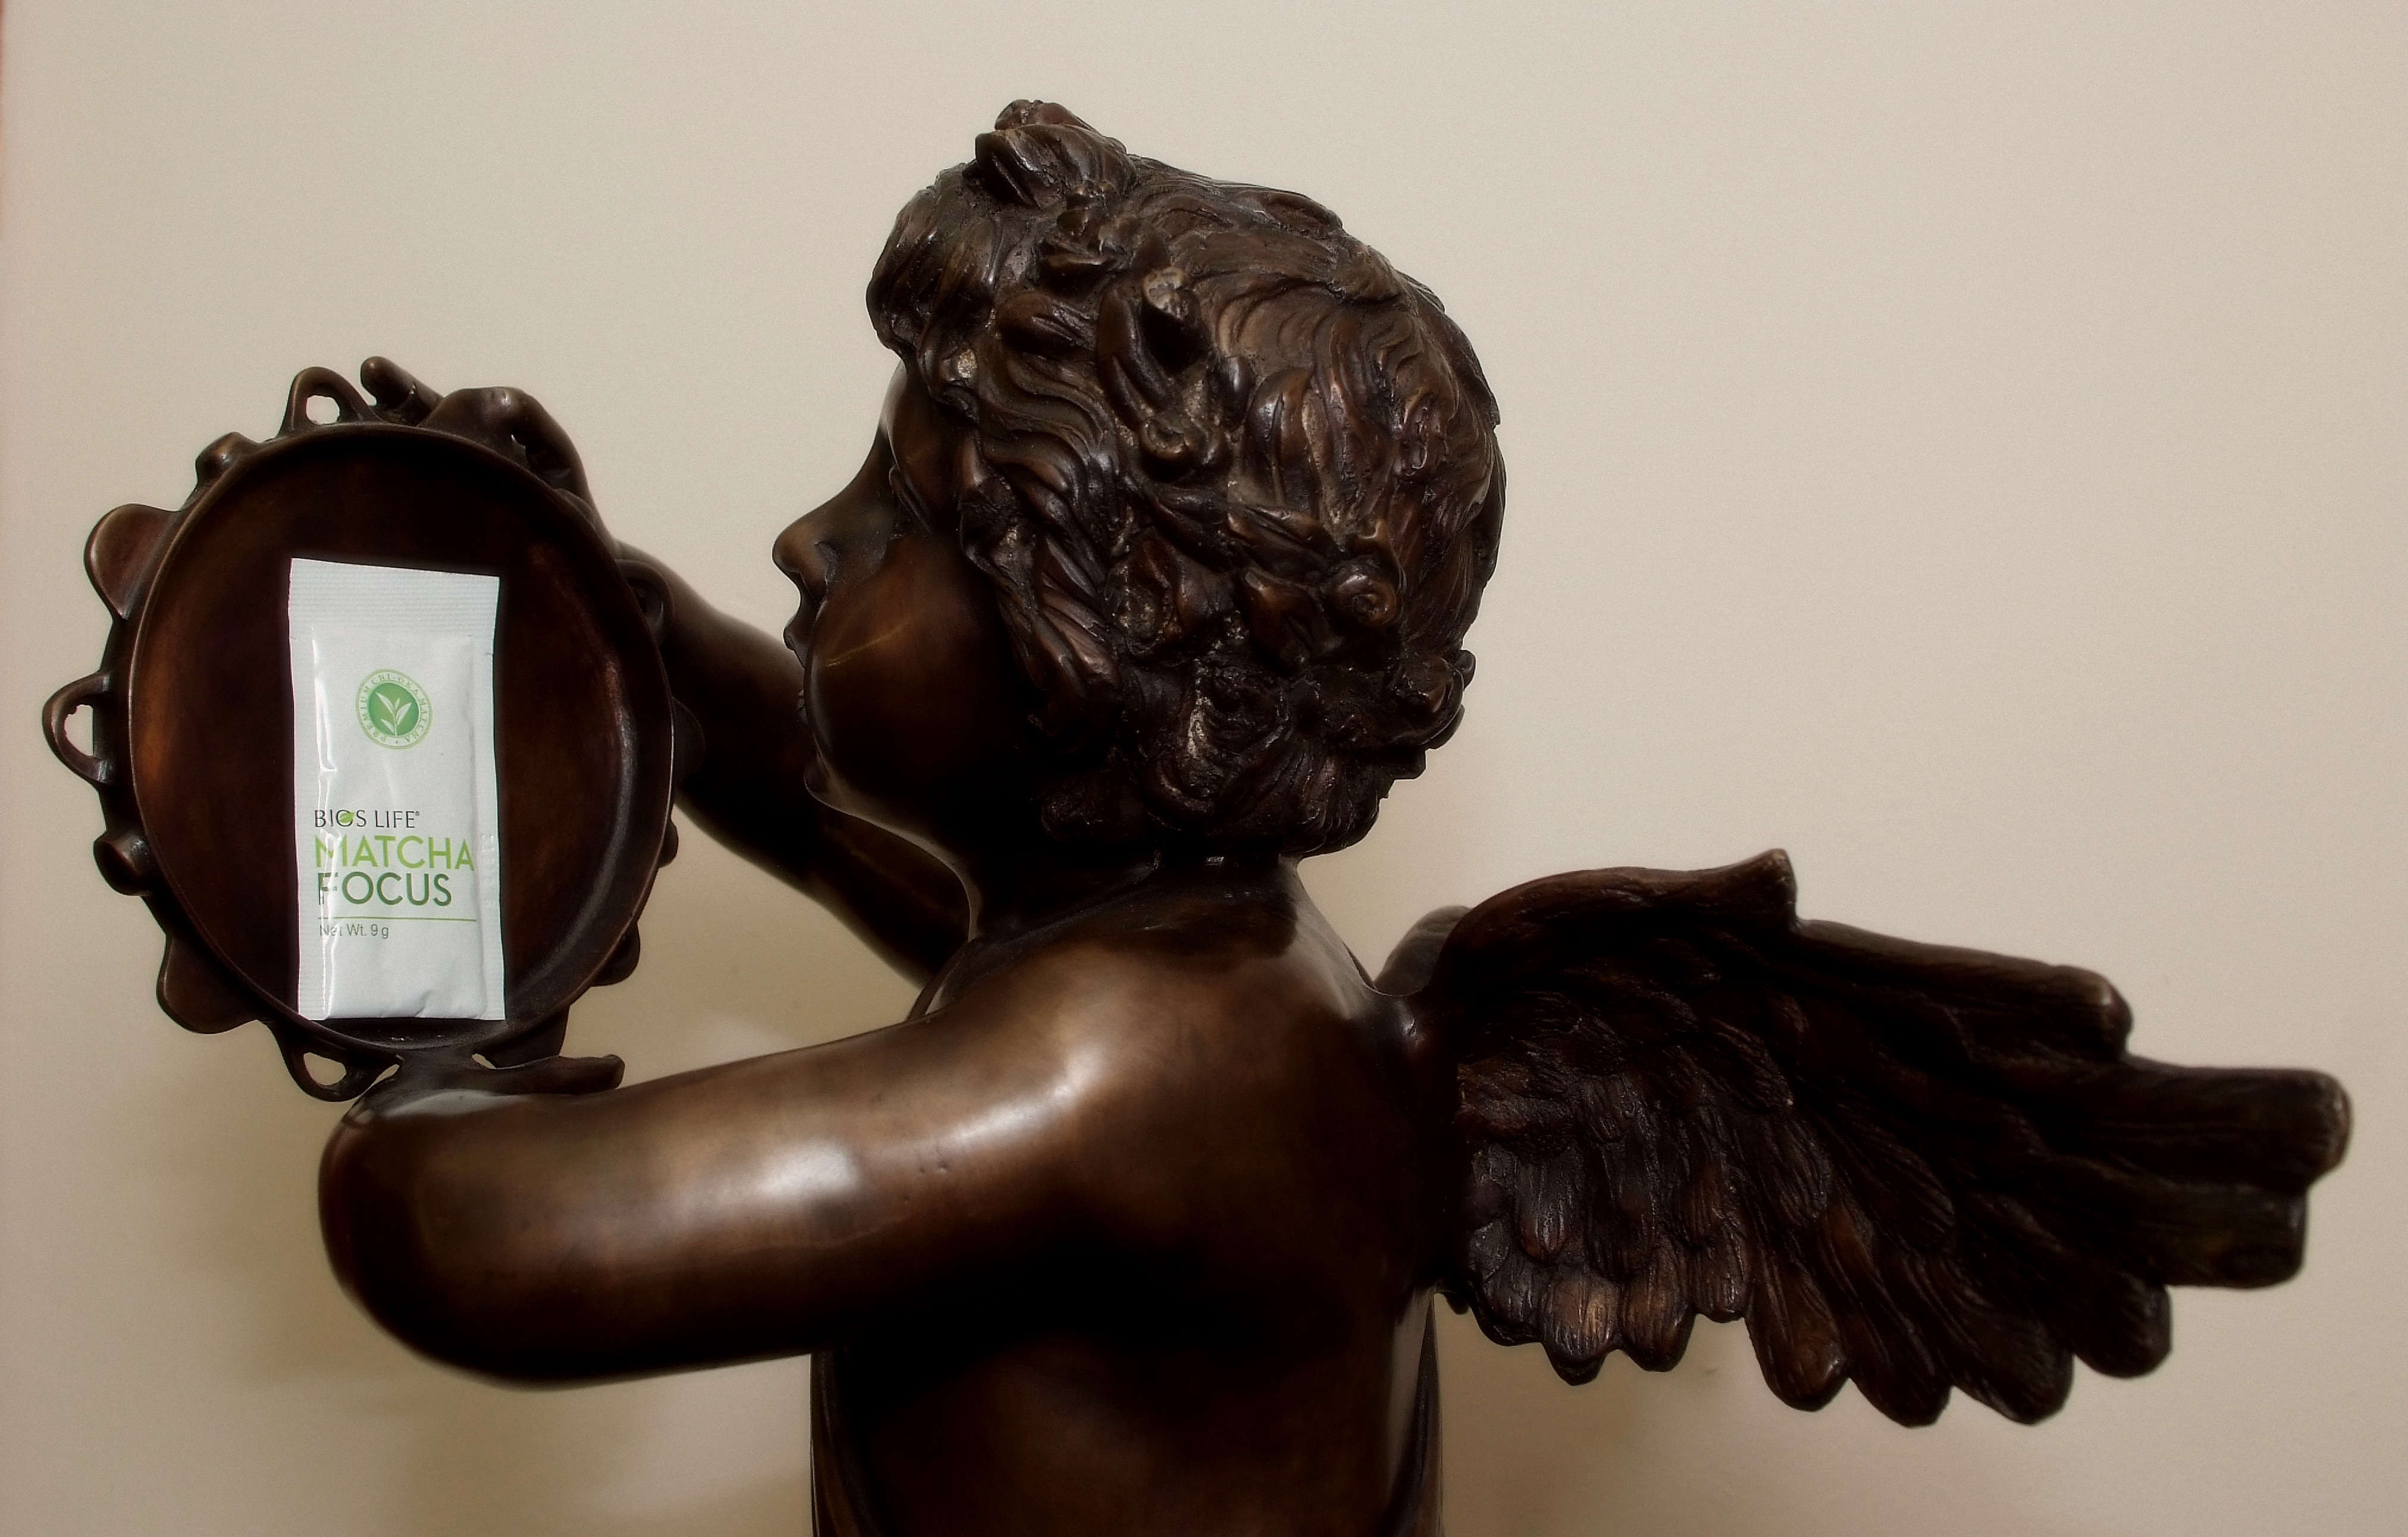
statue, love, muscle, sculpture, angel, art, amor, bronze, tee, bless you, matcha, bronze sculpture, befuegelt